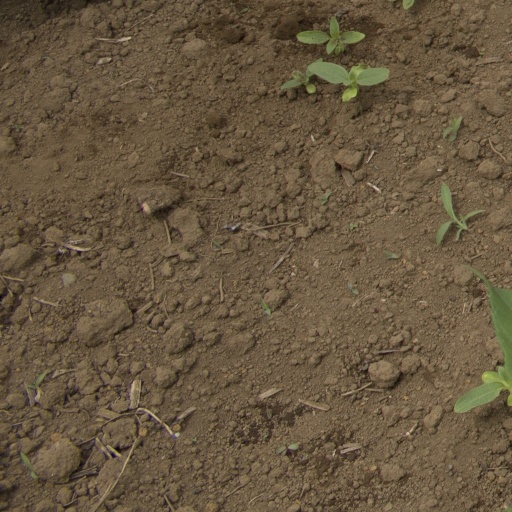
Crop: Jerusalem artichoke